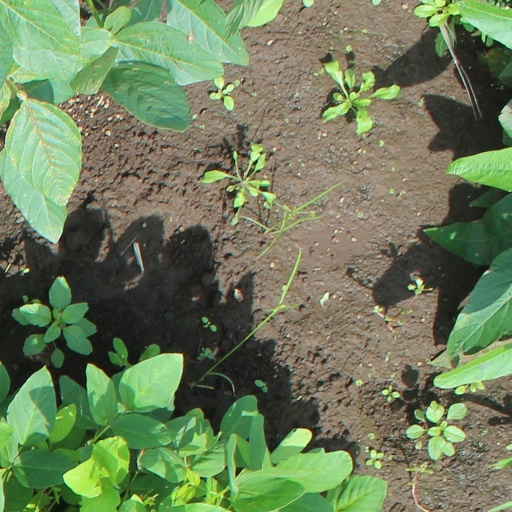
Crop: soybean